Cymbeline

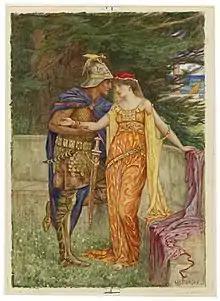
Watercolour of Posthumus and Imogen by Henry Justice Ford.

Cornelius arrives at court to announce the Queen's sudden death, and that on her deathbed she unrepentantly confessed to villainous schemes against her husband and his throne. Both troubled and relieved by this news, Cymbeline prepares to execute his prisoners, but pauses when he sees Fidele, whom he finds both beautiful and familiar. Fidele has noticed Posthumus's ring on Iachimo's finger and demands to know how he obtained it. A remorseful Iachimo confesses about the wager he made, and how he tricked Posthumus into believing he had seduced Imogen. Posthumus then comes forward to confirm Iachimo's story, revealing his identity and acknowledging his wrongfulness in wanting Imogen killed. Ecstatic, Imogen throws herself at Posthumus, who, believing she is a boy, knocks her down. Pisanio then rushes to explain that Fidele is Imogen. Imogen still suspects that Pisanio conspired with the Queen to poison her. Pisanio claims innocence, and Cornelius reveals the potion was harmless. Insisting that his betrayal years ago was a set-up, Belarius makes his own happy confession, revealing Guiderius and Arviragus as Cymbeline's own two long-lost sons. With her brothers restored to the line of inheritance, Imogen is free to marry Posthumus. An elated Cymbeline pardons Belarius and the Roman prisoners, including Lucius and Iachimo. Lucius summons his soothsayer to decipher a prophecy of recent events, which ensures happiness for all. Blaming his manipulative Queen for his refusal to pay earlier, Cymbeline now agrees to pay the tribute to the Roman Emperor as a gesture of peace between Britain and Rome.